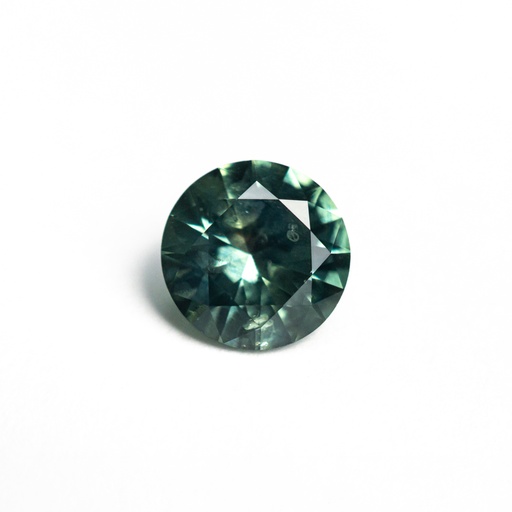
1.62ct 7.17x7.14x4.39mm Round Brilliant Sapphire 26524-09
Heated Natural Sapphire Green Round Brilliant Origin: Montana Download pictures and videos
Brand: Misfit Gems
Category: Arts & Entertainment > Hobbies & Creative Arts > Arts & Crafts > Art & Crafting Materials > Embellishments & Trims > Loose Stones > Natural Stones